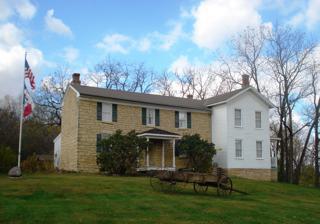
Building: Buffalo Bill Cody Homestead
Country: United States of America
Year built: 1847
Historic house in Iowa, United States United States historic place Buffalo Bill Cody Homestead U.S. National Register of Historic Places Show map of Iowa Show map of the United States Location Butler Township, Scott County, Iowa , at 28050 230th Ave, Princeton, Iowa Coordinates 41°42′49″N 90°27′10″W / 41.71361°N 90.45278°W / 41.71361; -90.45278 Built 1847 NRHP reference No. 74000812 Added to NRHP January 24, 1974 The Buffalo Bill Cody Homestead is the boyhood home of Buffalo Bill Cody , a government scout and Wild West showman. The homestead is located in the broad valley of the Wapsipinicon River Valley south of McCausland, Iowa , United States, in rural Scott County . The farmhouse was built in 1847 by Isaac Cody, Buffalo Bill's father, of native limestone and contains walnut floors and trim. Isaac and Mary Cody, parents of the legendary Buffalo Bill, moved their family to the homestead from LeClaire, Iowa , where Bill was born and raised. On January 24, 1974, The Cody Homestead was entered to the National Register of Historic Places. The Iowa Society of The National Society of the Colonial Dames of America owns the furnishings in the 1847 main room and the 1870 bedroom. Gallery North facade of the home Fireplace in the kitchen of the Cody home Schoolhouse on the Cody Homestead References